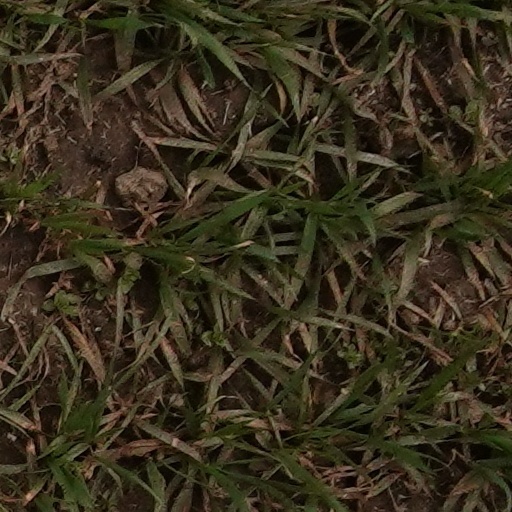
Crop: wheat